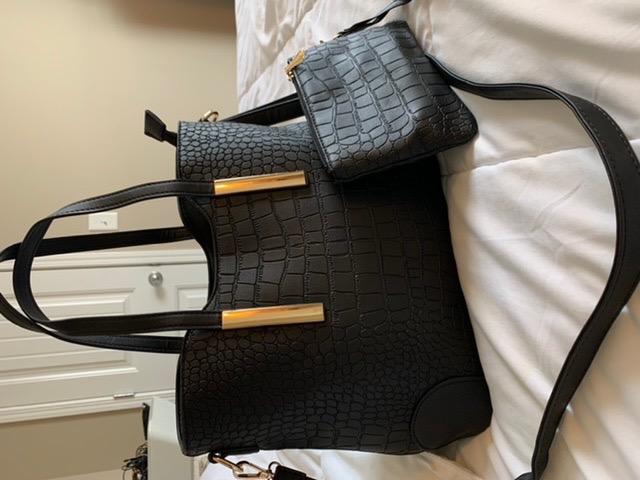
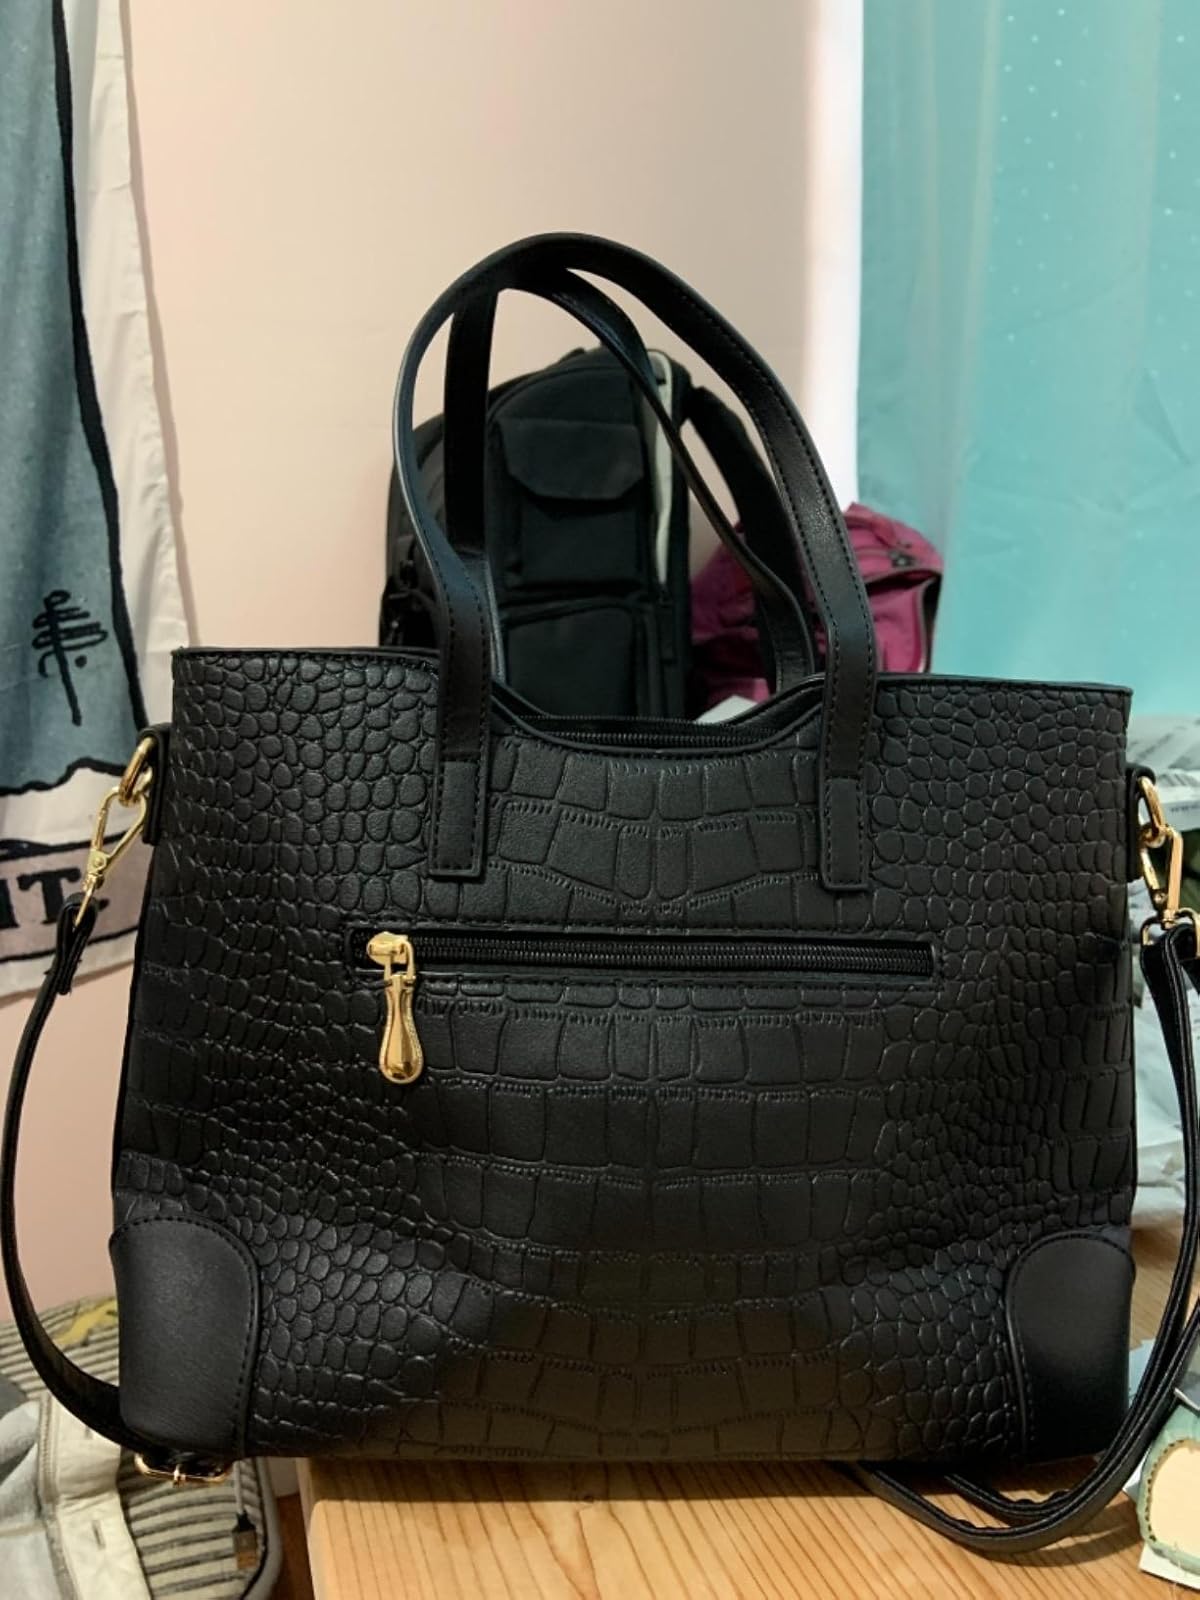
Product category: accessories_handbag
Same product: yes